Stang Mongkolsuk

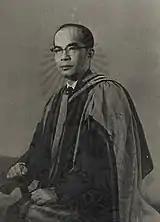
Stang Mongkolsuk

Stang Mongkolsuk (15 July 1919 – 6 July 1971) was a Thai science educator. He was a professor in chemistry at the University of Medical Sciences, now Mahidol University, where he founded the Faculty of Science and was its first dean. He was instrumental in the faculty's development in its early years, and later also helped establish science education at Chiang Mai, Khon Kaen and Prince of Songkla universities, at the last of which he also served as president.